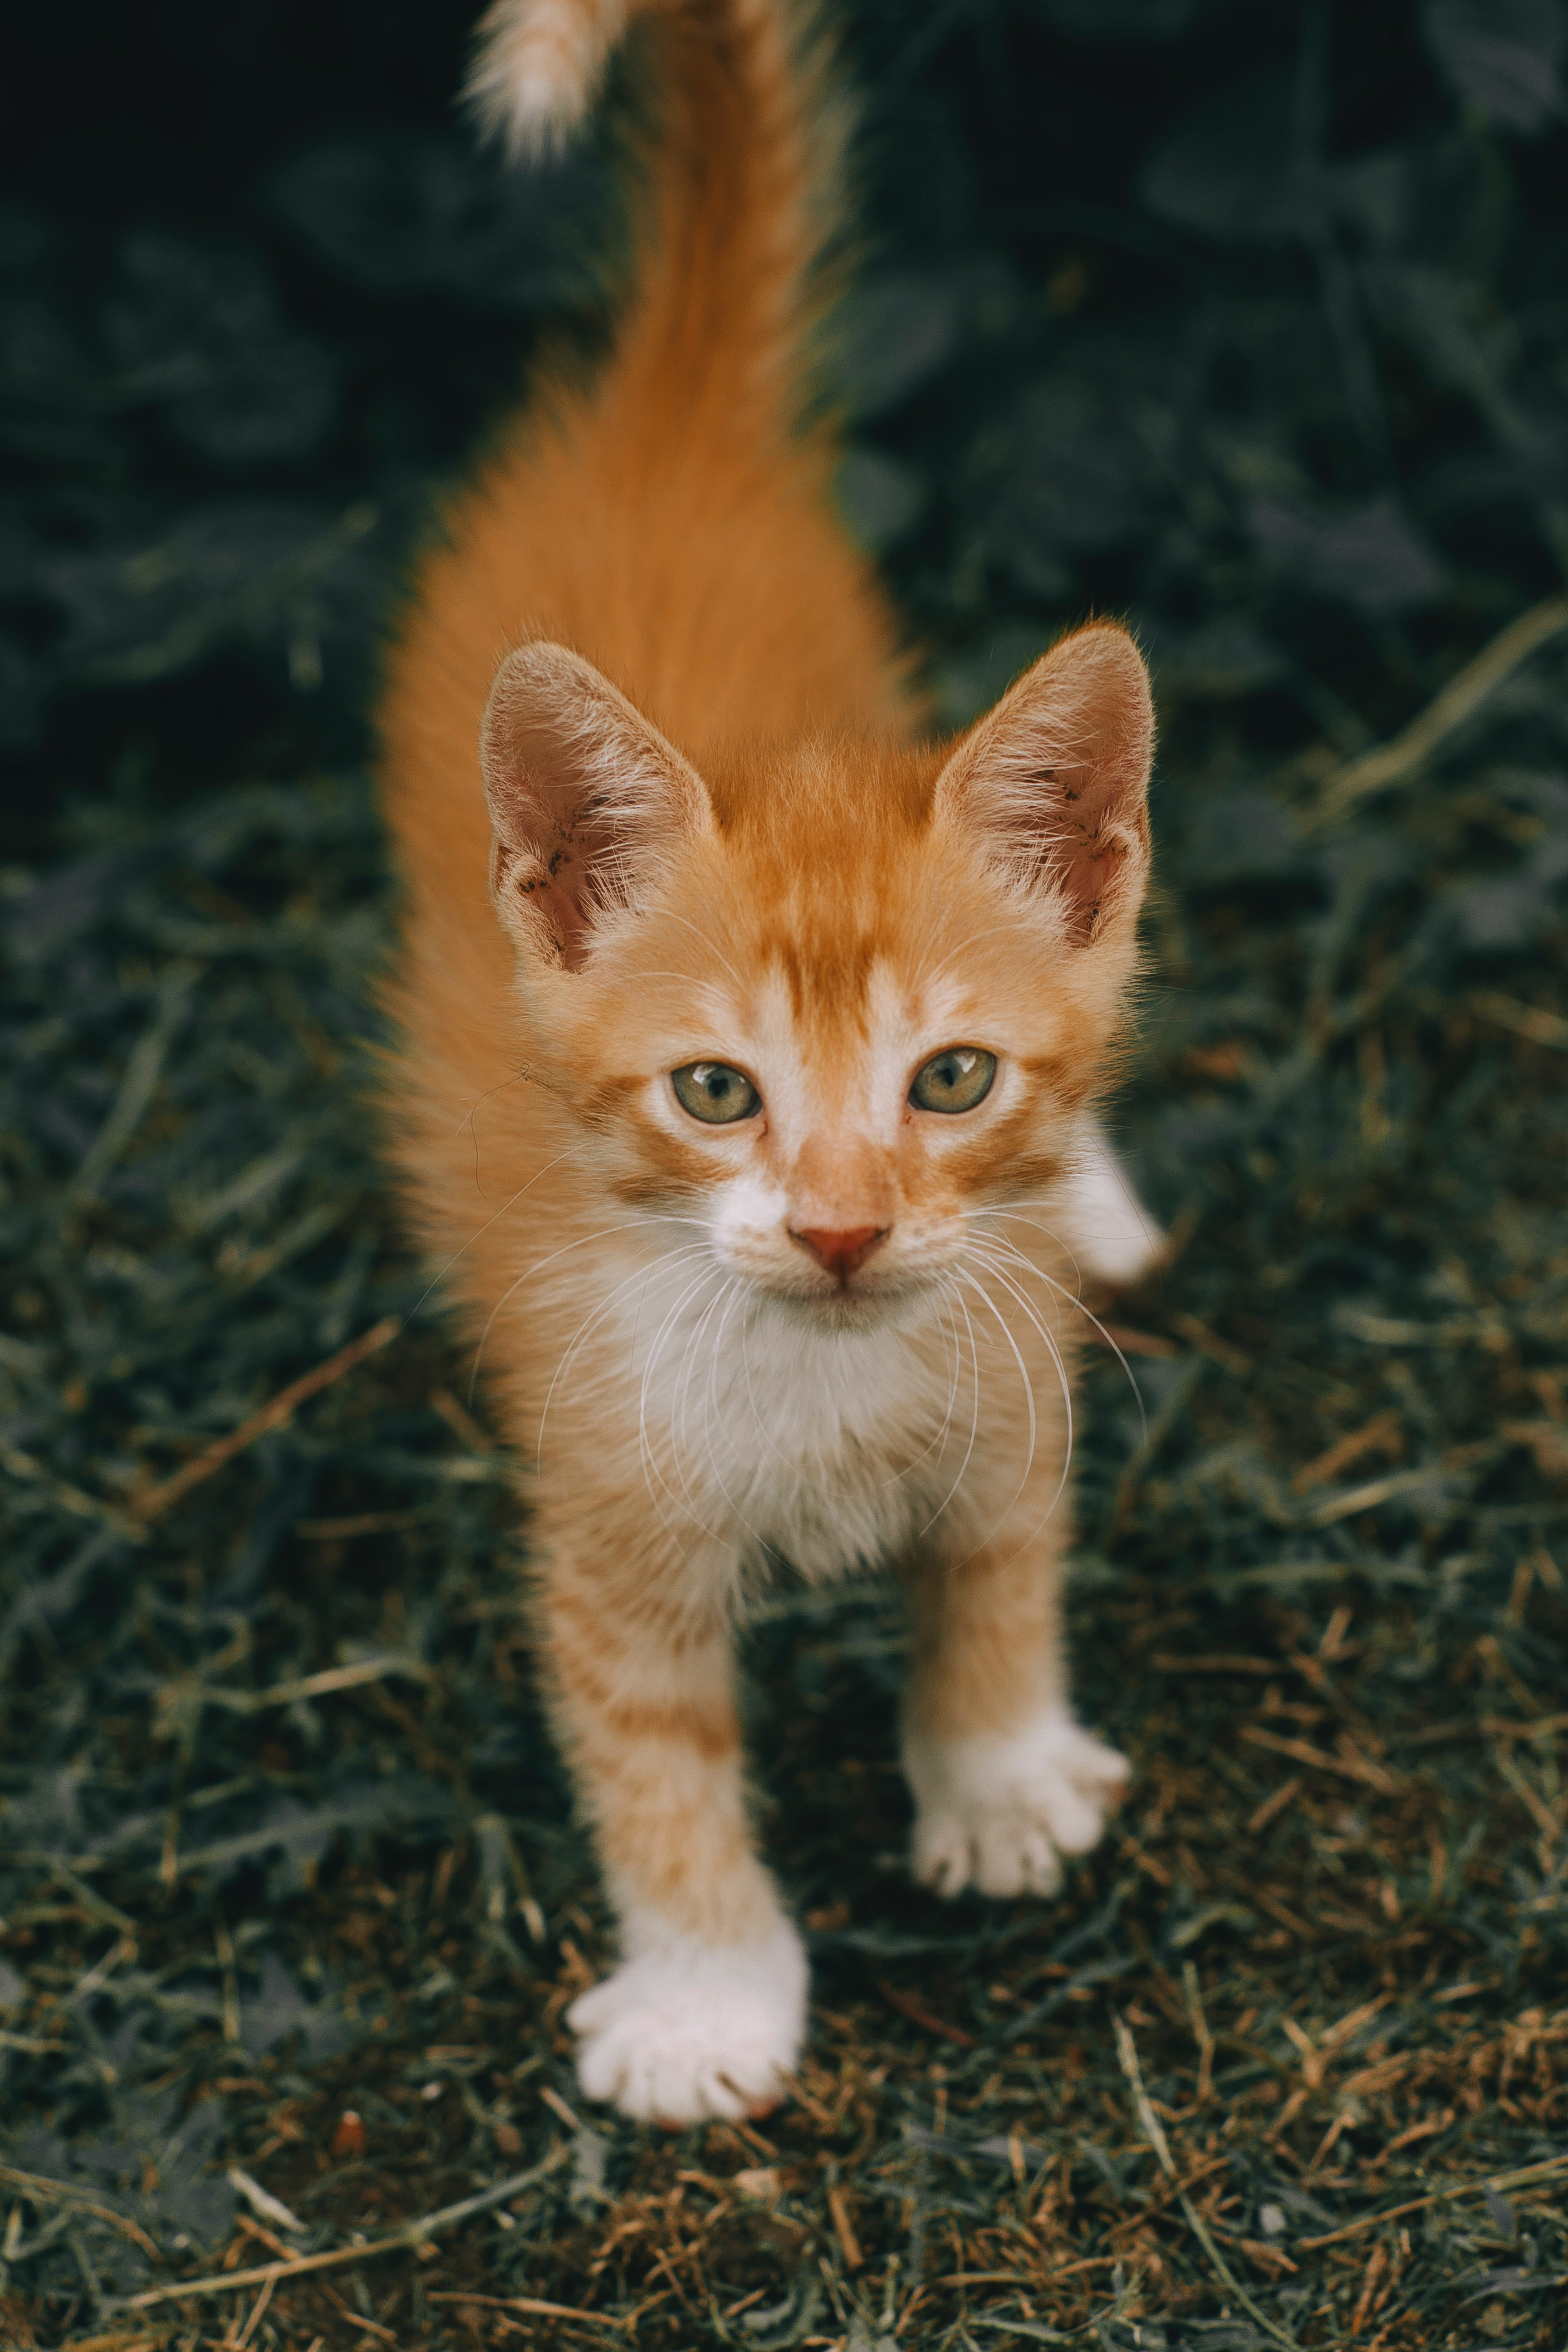
cat, felidae, carnivore, small to medium sized cats, whiskers, fawn, wood, terrestrial animal, grass, tail, snout, paw, fur, domestic short haired cat, wildlife, claw, sitting, foot, art, photo caption, human leg, peach, soil